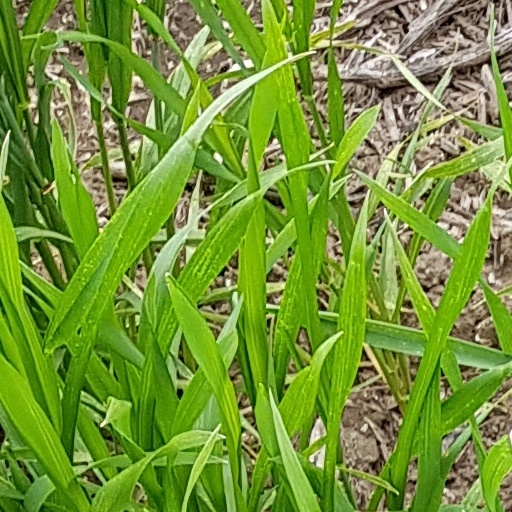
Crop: wheat